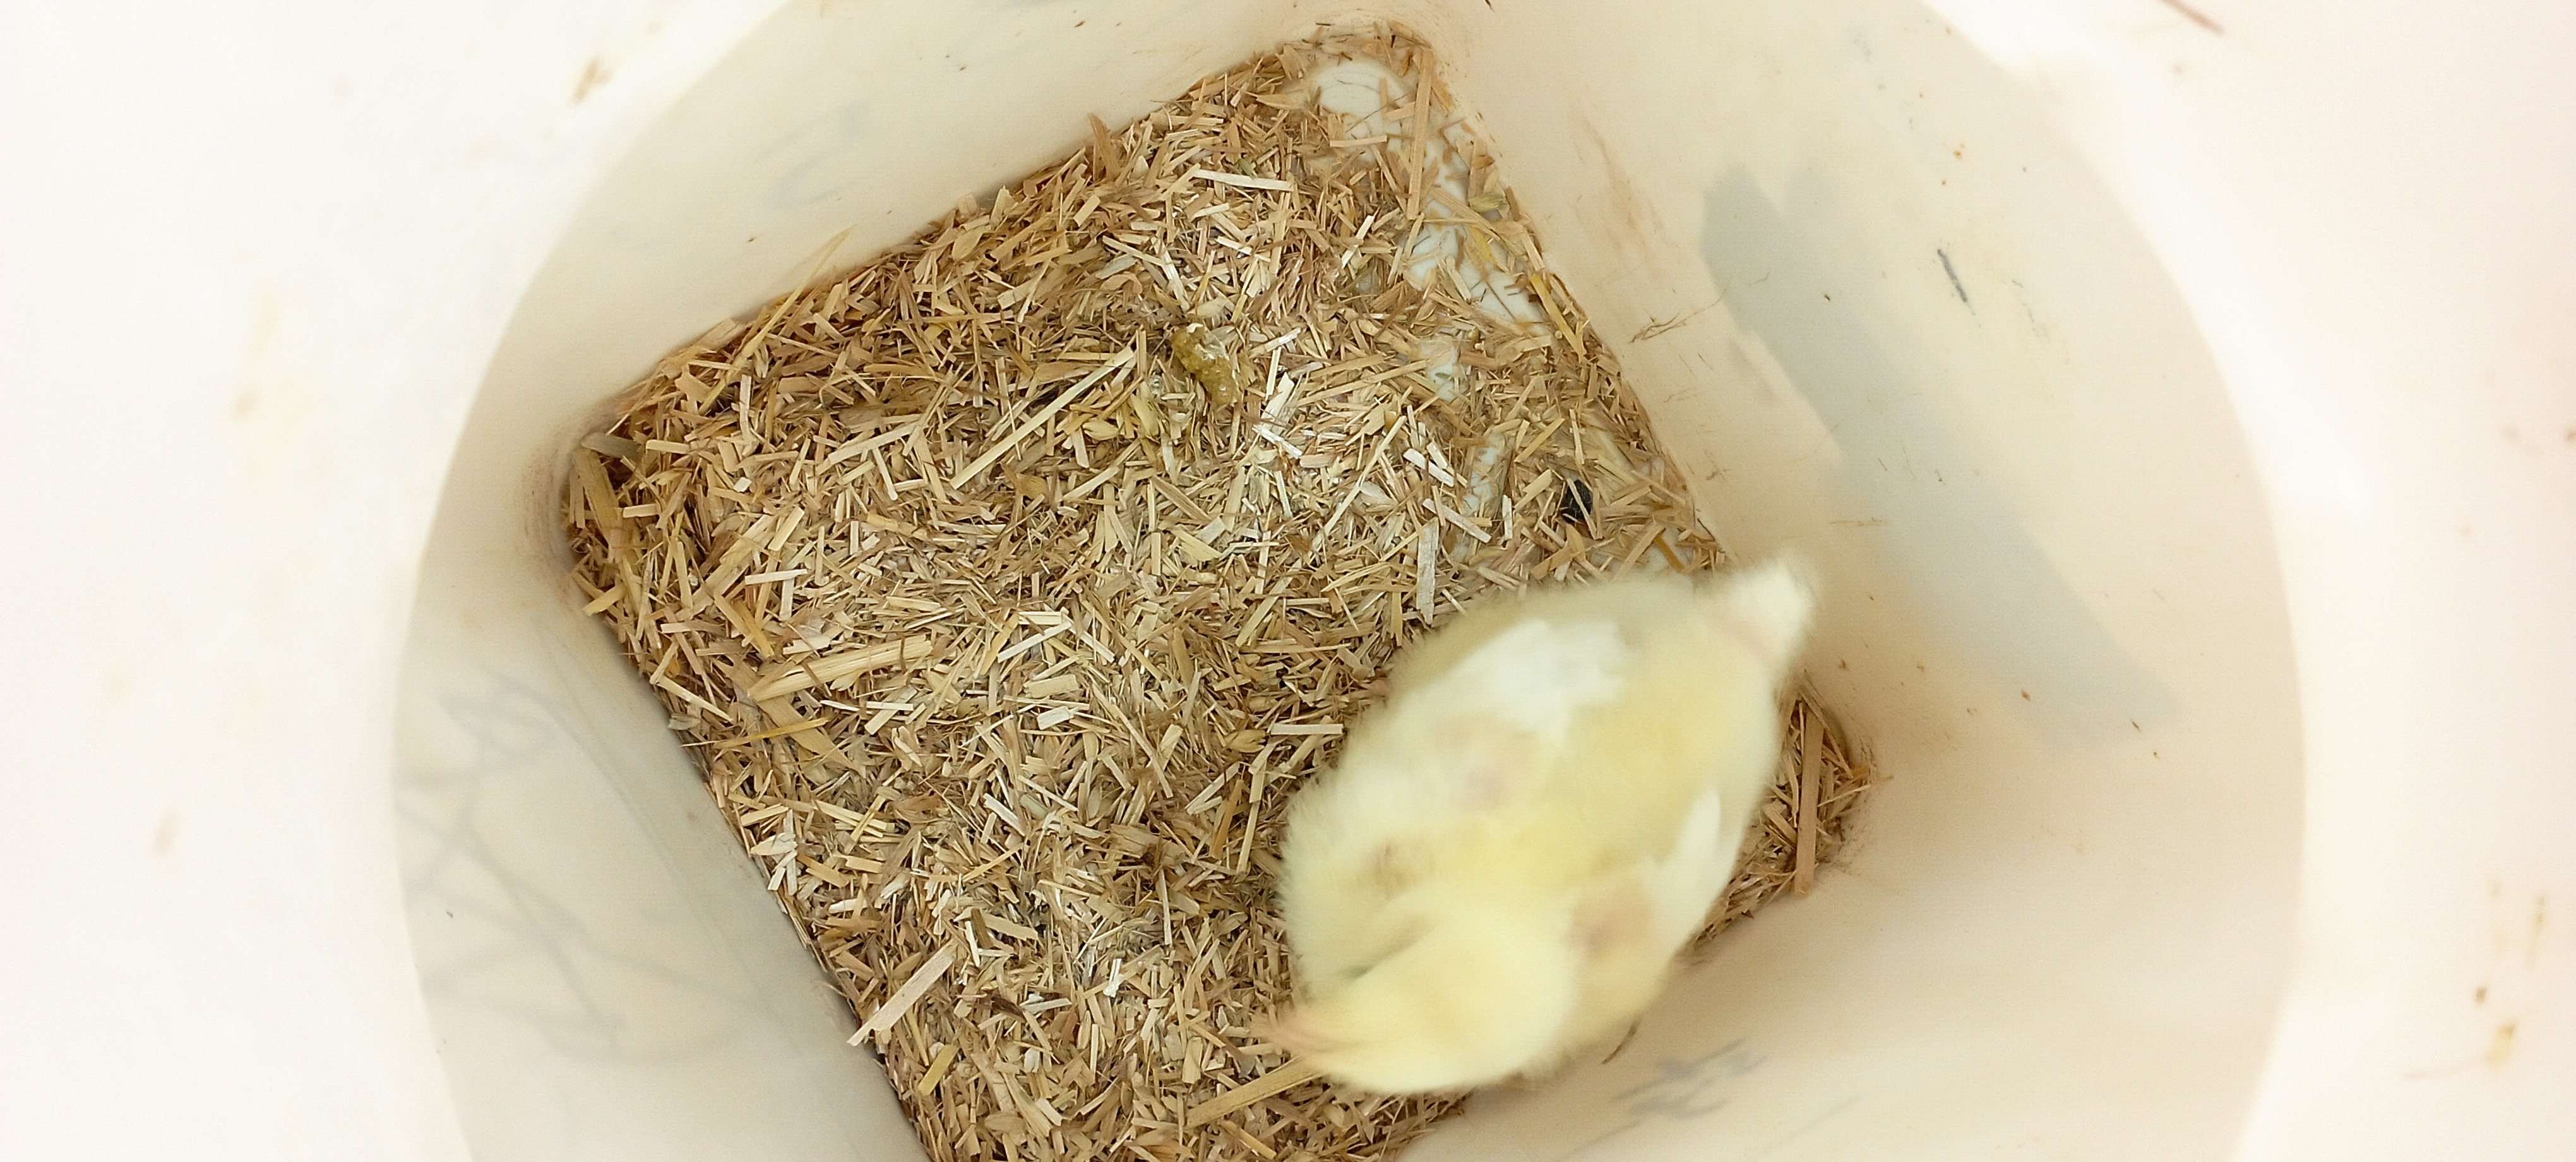
Weight: 195 g